Complete blood count

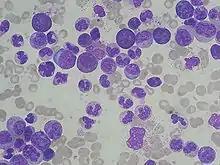
Blood film from a person with chronic myeloid leukemia: many immature and abnormal white blood cells are visible.

An abnormally low hemoglobin, hematocrit, or red blood cell count indicates anemia. Anemia is not a diagnosis on its own, but it points to an underlying condition affecting the person's red blood cells. General causes of anemia include blood loss, production of defective red blood cells (ineffective erythropoeisis), decreased production of red blood cells (insufficient erythropoeisis), and increased destruction of red blood cells (hemolytic anemia). Anemia reduces the blood's ability to carry oxygen, causing symptoms like tiredness and shortness of breath. If the hemoglobin level falls below thresholds based on the person's clinical condition, a blood transfusion may be necessary.